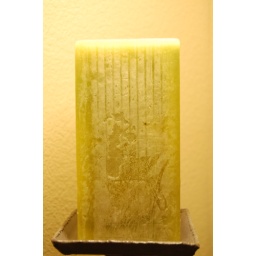
A candle that's been in my house for a million years.